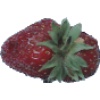
Label: strawberry_wedge